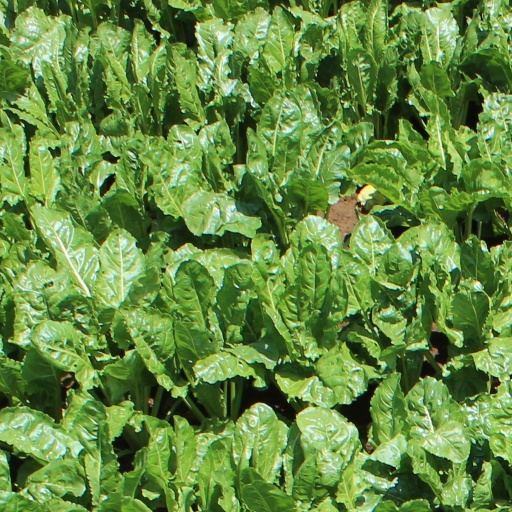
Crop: sugar beet